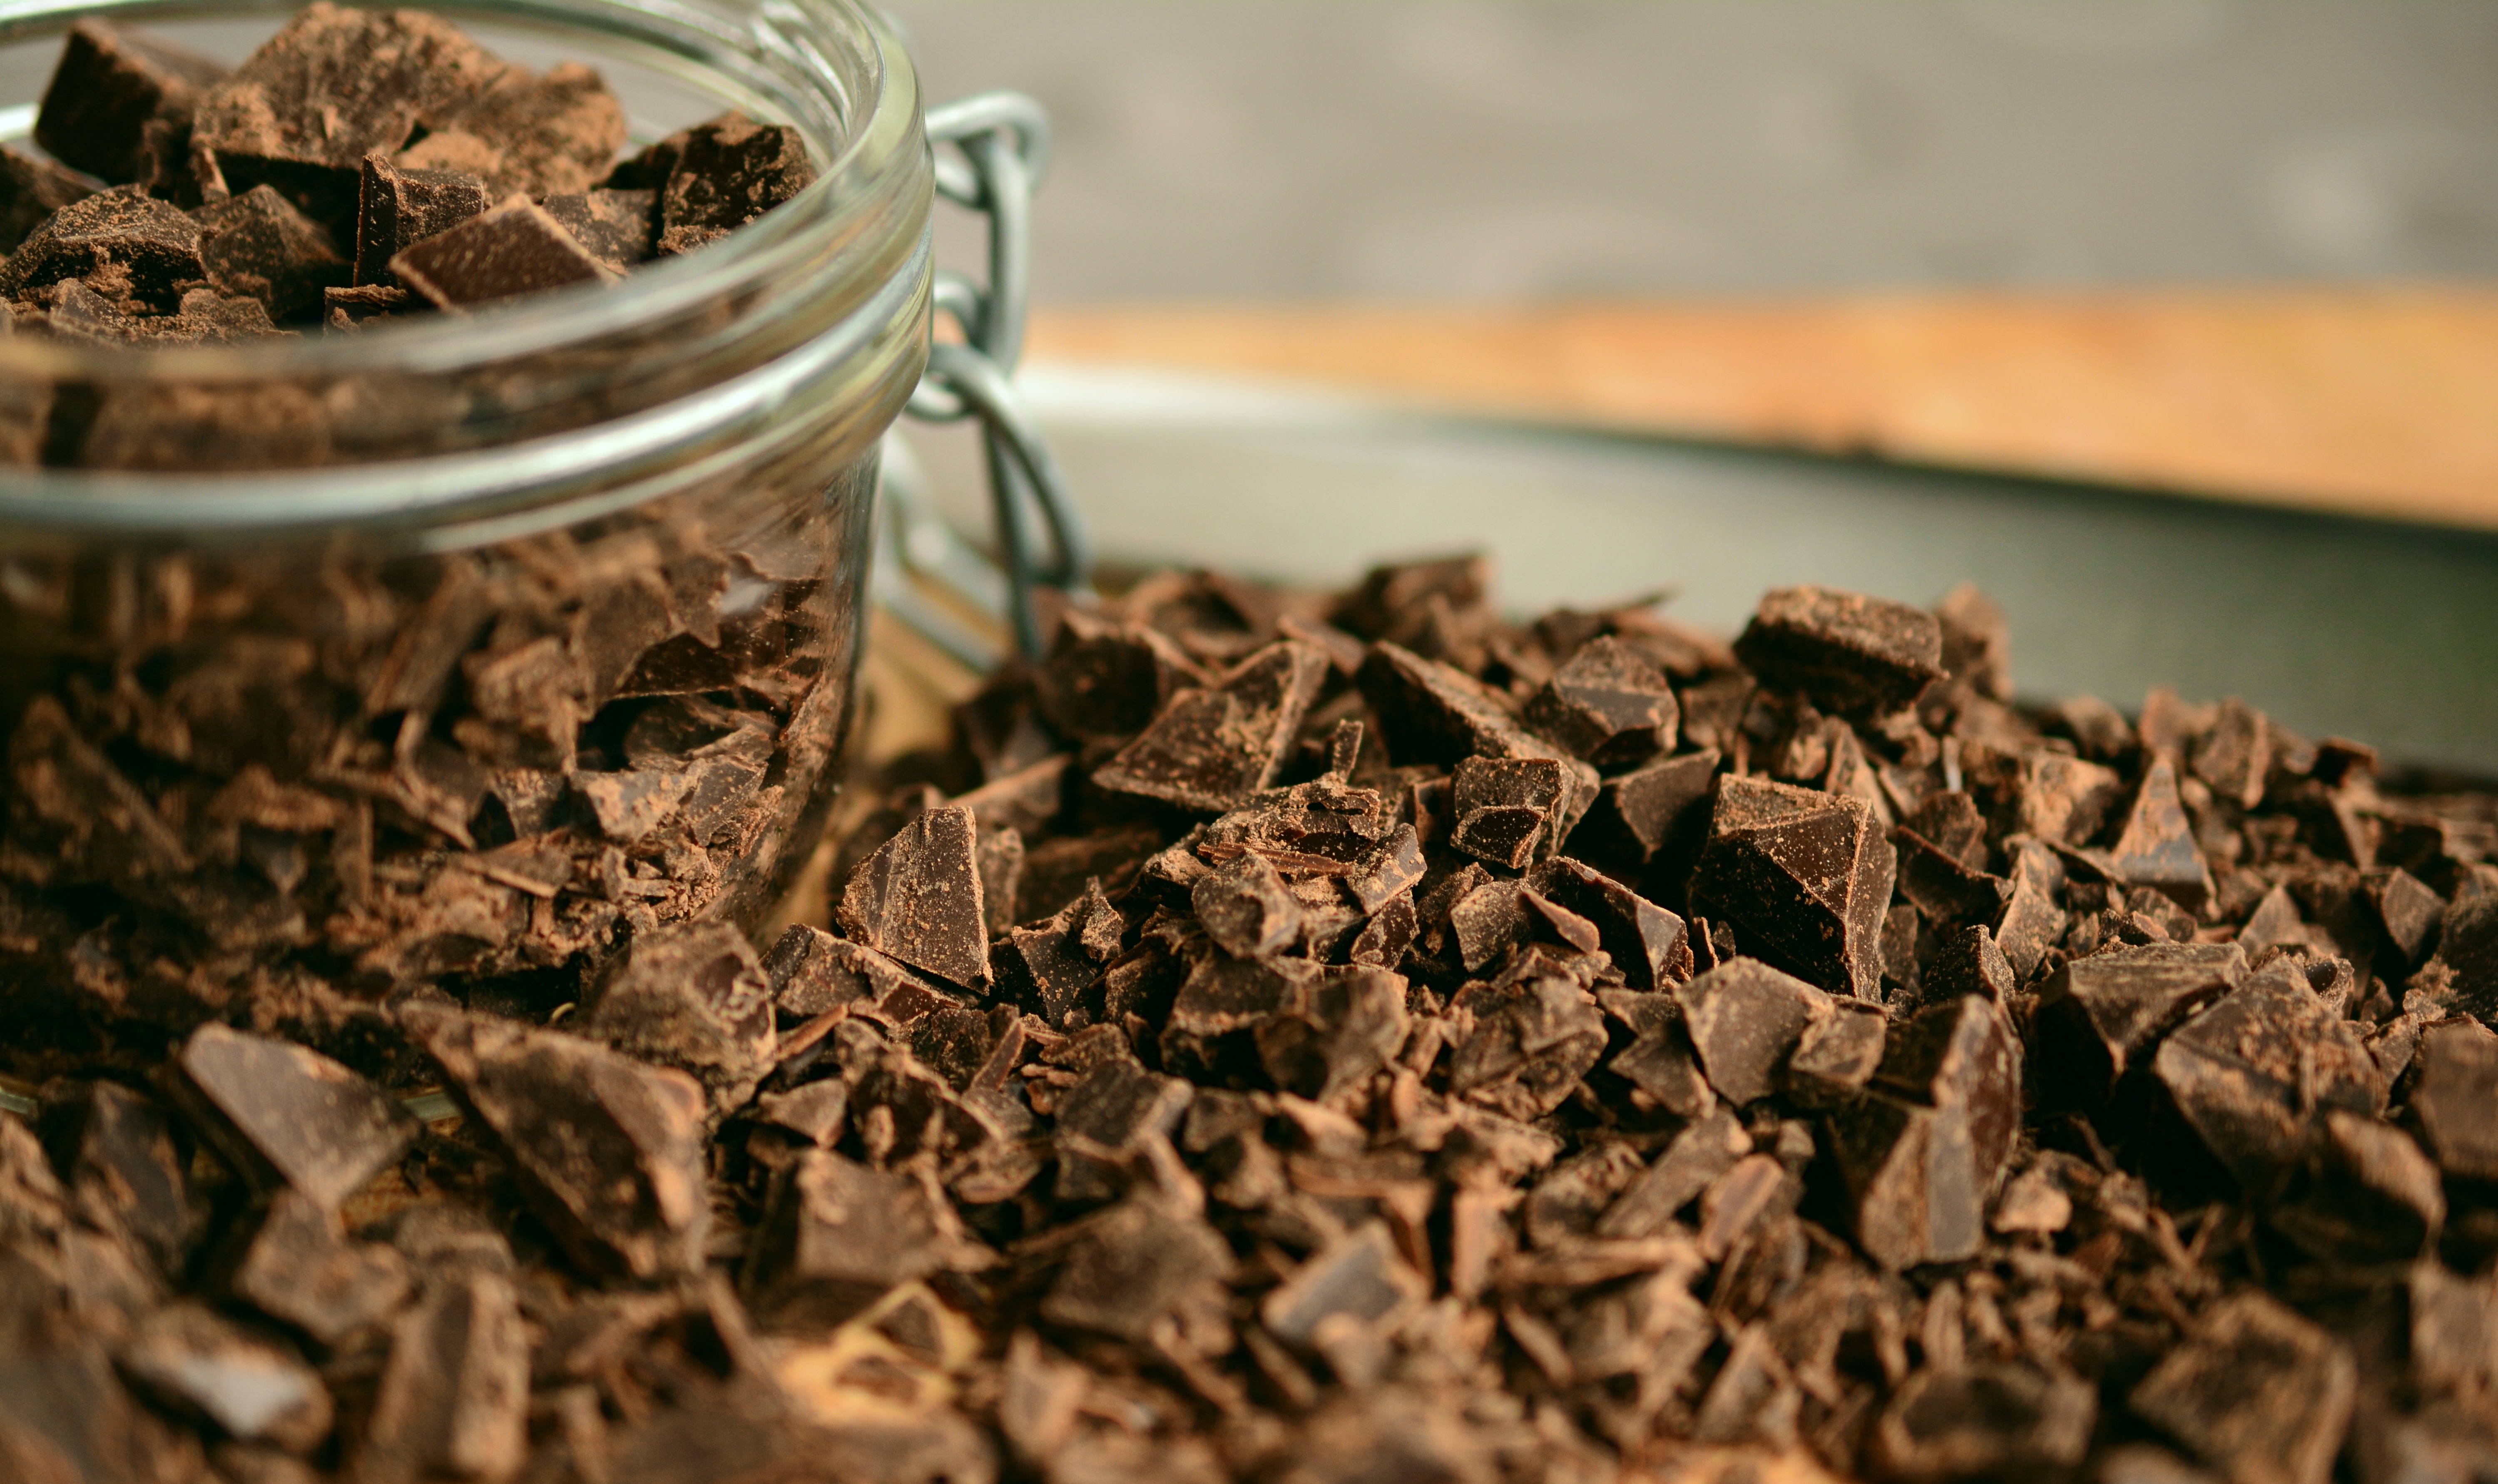
meal, food, ingredient, produce, soil, breakfast, chocolate, baking, dessert, cut, shaving, macro photography, flavor, hacked, snack food, chocolate brownie, chocolate pieces, chopped chocolate